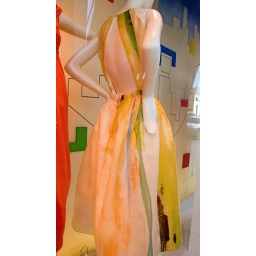
Mark Jacobs print dress in window photo 675